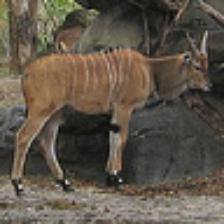
Label: NonHuman